Tamburlaine

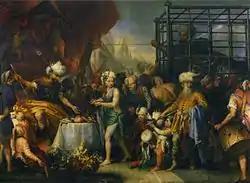
"Tamburlaine and Bajazeth" (ca. 1700) by Andrea Celesti

After conquering Africa and naming himself emperor of that continent, Tamburlaine sets his eyes on Damascus, a target which places the Egyptian sultan, his to-be father-in-law, directly in his path. Zenocrate pleads with her future husband to spare her father. He complies, instead making the sultan a tributary king. The play ends with the wedding of Tamburlaine and Zenocrate, who is crowned Empress of Persia.